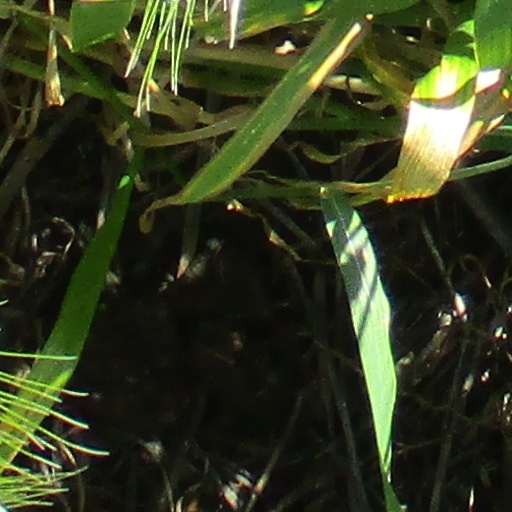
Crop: wheat